MV Joseph and Clara Smallwood

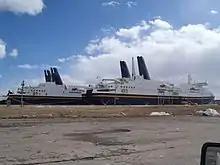
"Caribou" and "Joseph and Clara Smallwood" laid up at Sydport in Edwardsville, Nova Scotia in March 2011.

After "Joseph and Clara Smallwood" replaced in 1989, the North Sydney-Argentia crossing was reduced from 18 hours to a 14-hour schedule. During the fall, winter and spring seasons, "Joseph and Clara Smallwood" joined her sister ship "Caribou", along with on Marine Atlantic's primary route between North Sydney, Nova Scotia and Channel-Port aux Basques, Newfoundland and Labrador. "Joseph and Clara Smallwood " was retired in March 2011, to make way for and which were on a five-year charter from Stena Line.